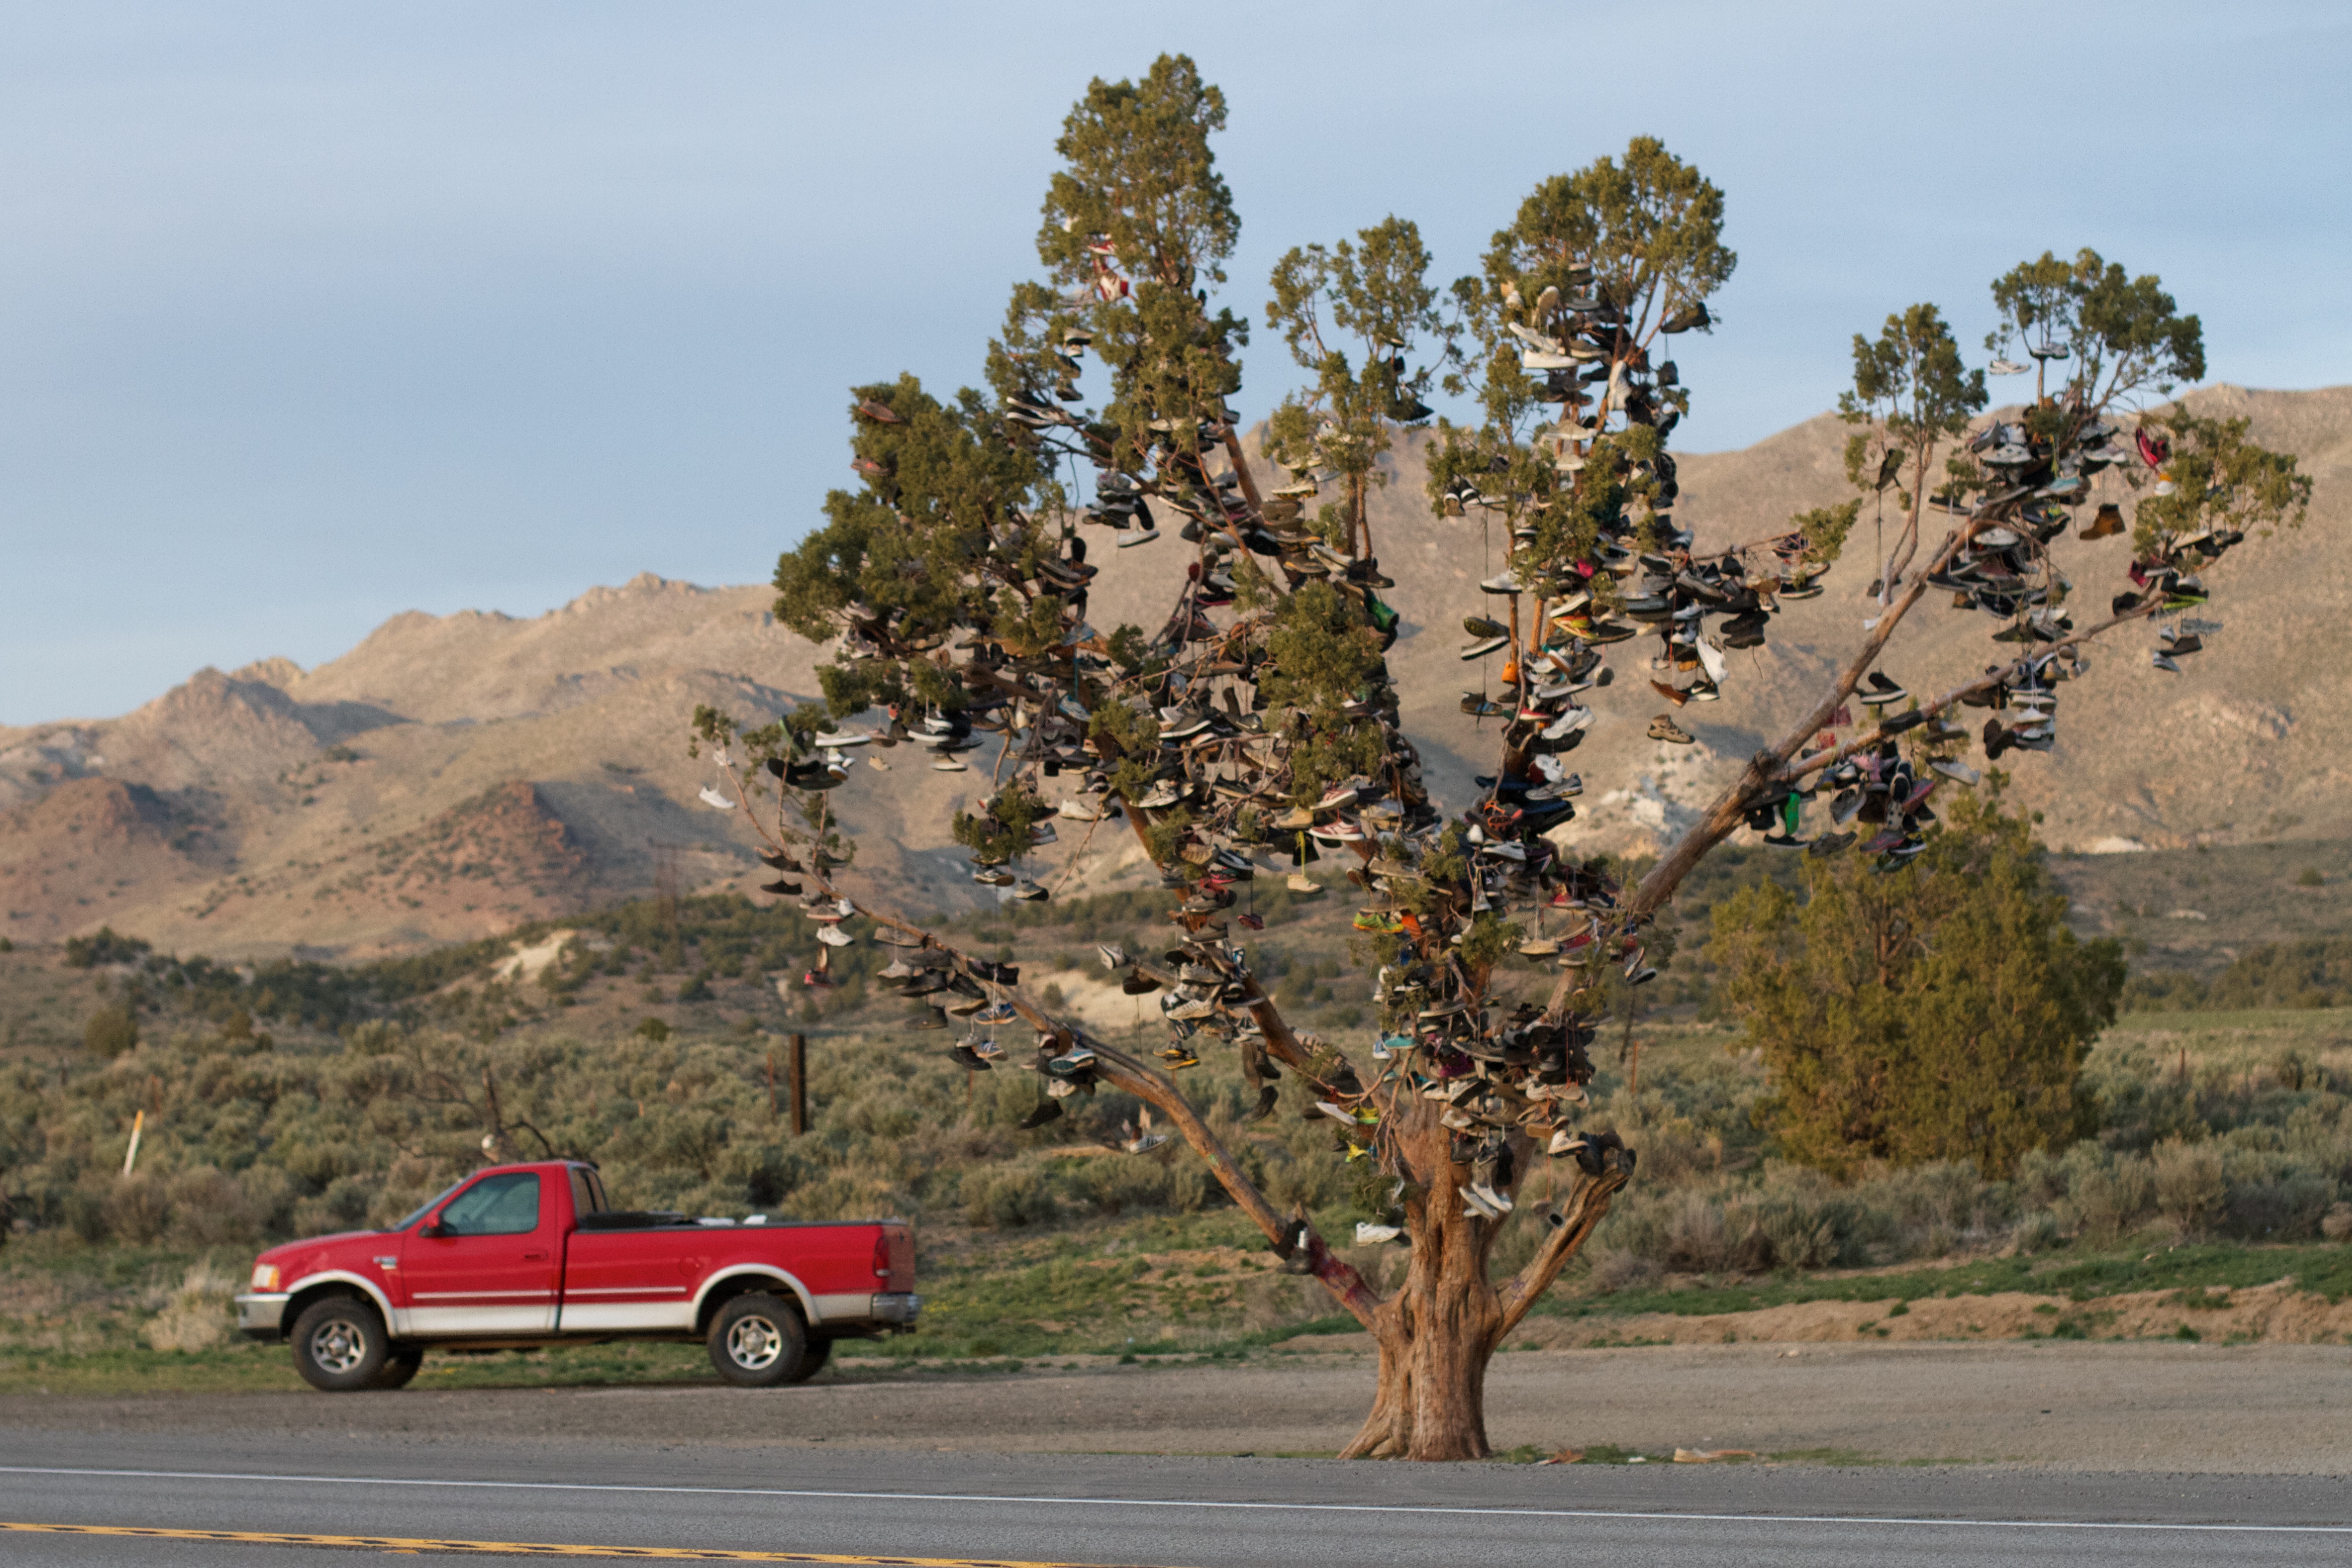
tree, plant, flower, produce, woody plant, arecales